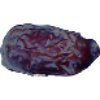
Label: Dates 1